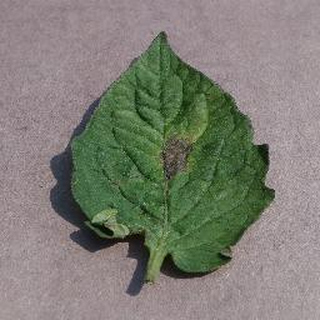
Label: tomato_late_blight